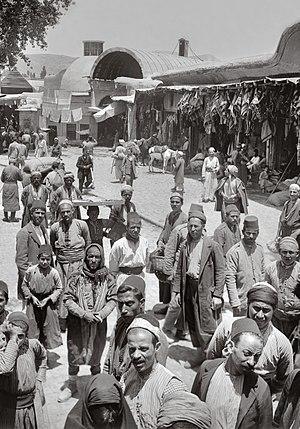
La bataille d'Alep est une bataille de la Première Guerre mondiale. Elle fait partie de la campagne du Sinaï et de la Palestine et oppose les forces alliées du royaume hachémite du Hedjaz, proclamé en 1916, et de l'Empire britannique à celles de l'Empire ottoman soutenu par l'Allemagne. Les forces ottomanes, défaites en Palestine et sur le front d'Irak, tentent de se regrouper dans le nord de la Syrie ottomane. Elles sont battues par les insurgés arabes, commandés par le chérif Fayçal ibn Hussein et soutenus par les troupes rapides britanniques et australiennes, qui s'emparent d'Alep. C'est la dernière bataille importante sur le front du Moyen-Orient avant la capitulation ottomane.